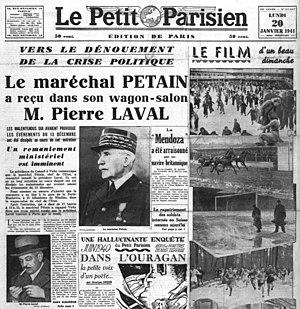
Le journal Le Petit Parisien évoque une rencontre entre Philippe Pétain et Pierre Laval après le renvoi de celui-ci lors de «
Pierre Laval, né le 28 juin 1883 à Châteldon et mort fusillé le 15 octobre 1945 à la prison de Fresnes, est un homme d'État français.